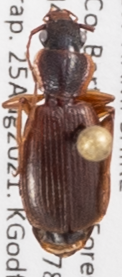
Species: Cymindis cribricollis
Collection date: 2021-08-25
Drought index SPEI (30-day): -0.386
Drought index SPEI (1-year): -0.944
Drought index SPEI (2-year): -0.54